Israel–Netherlands relations

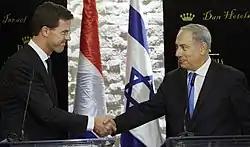
Dutch Prime Minister Mark Rutte and Israeli Prime Minister Benyamin Netanyahu, 2013

His majesty King Willem-Alexander of the Netherlands commemorated the long-lasting bonding between the Netherlands and the re-establishment of a Jewish homeland in Israel (President Shimon Peres' dinner 2013): “It was a Dutch banker from The Hague, Jacobus Kann, who made possible the purchase of the land on which the first modern districts of Tel Aviv were built, more than 100 years ago.” Jacobus Henricus Kann (1872–1944) was a Jewish Dutch banker and owner of the private bank NV Bankierskantoor van Lissa & Kann (ABN AMRO Bank), among his clientele were members of the Dutch royal family, a founder of Bank Otzar Hityashvut Hayehudim and Bank Anglo Palestine (Bank Leumi), and an affluent investor in companies as the Palestine Potash Limited (Dead Sea Works) and Frutarom. Kann sponsored many of Hertzel activities and the zionist conferences and purchased the land for Achuzat Bait- the seed of Tel-Aviv. Kann arrived to Jerusalem for a third time in 1924 with his family and was nominated as the first Consul of the Netherlands in Jerusalem (1924–27). Kann died on October 7, 1944, in the Theresienstadt concentration camp.